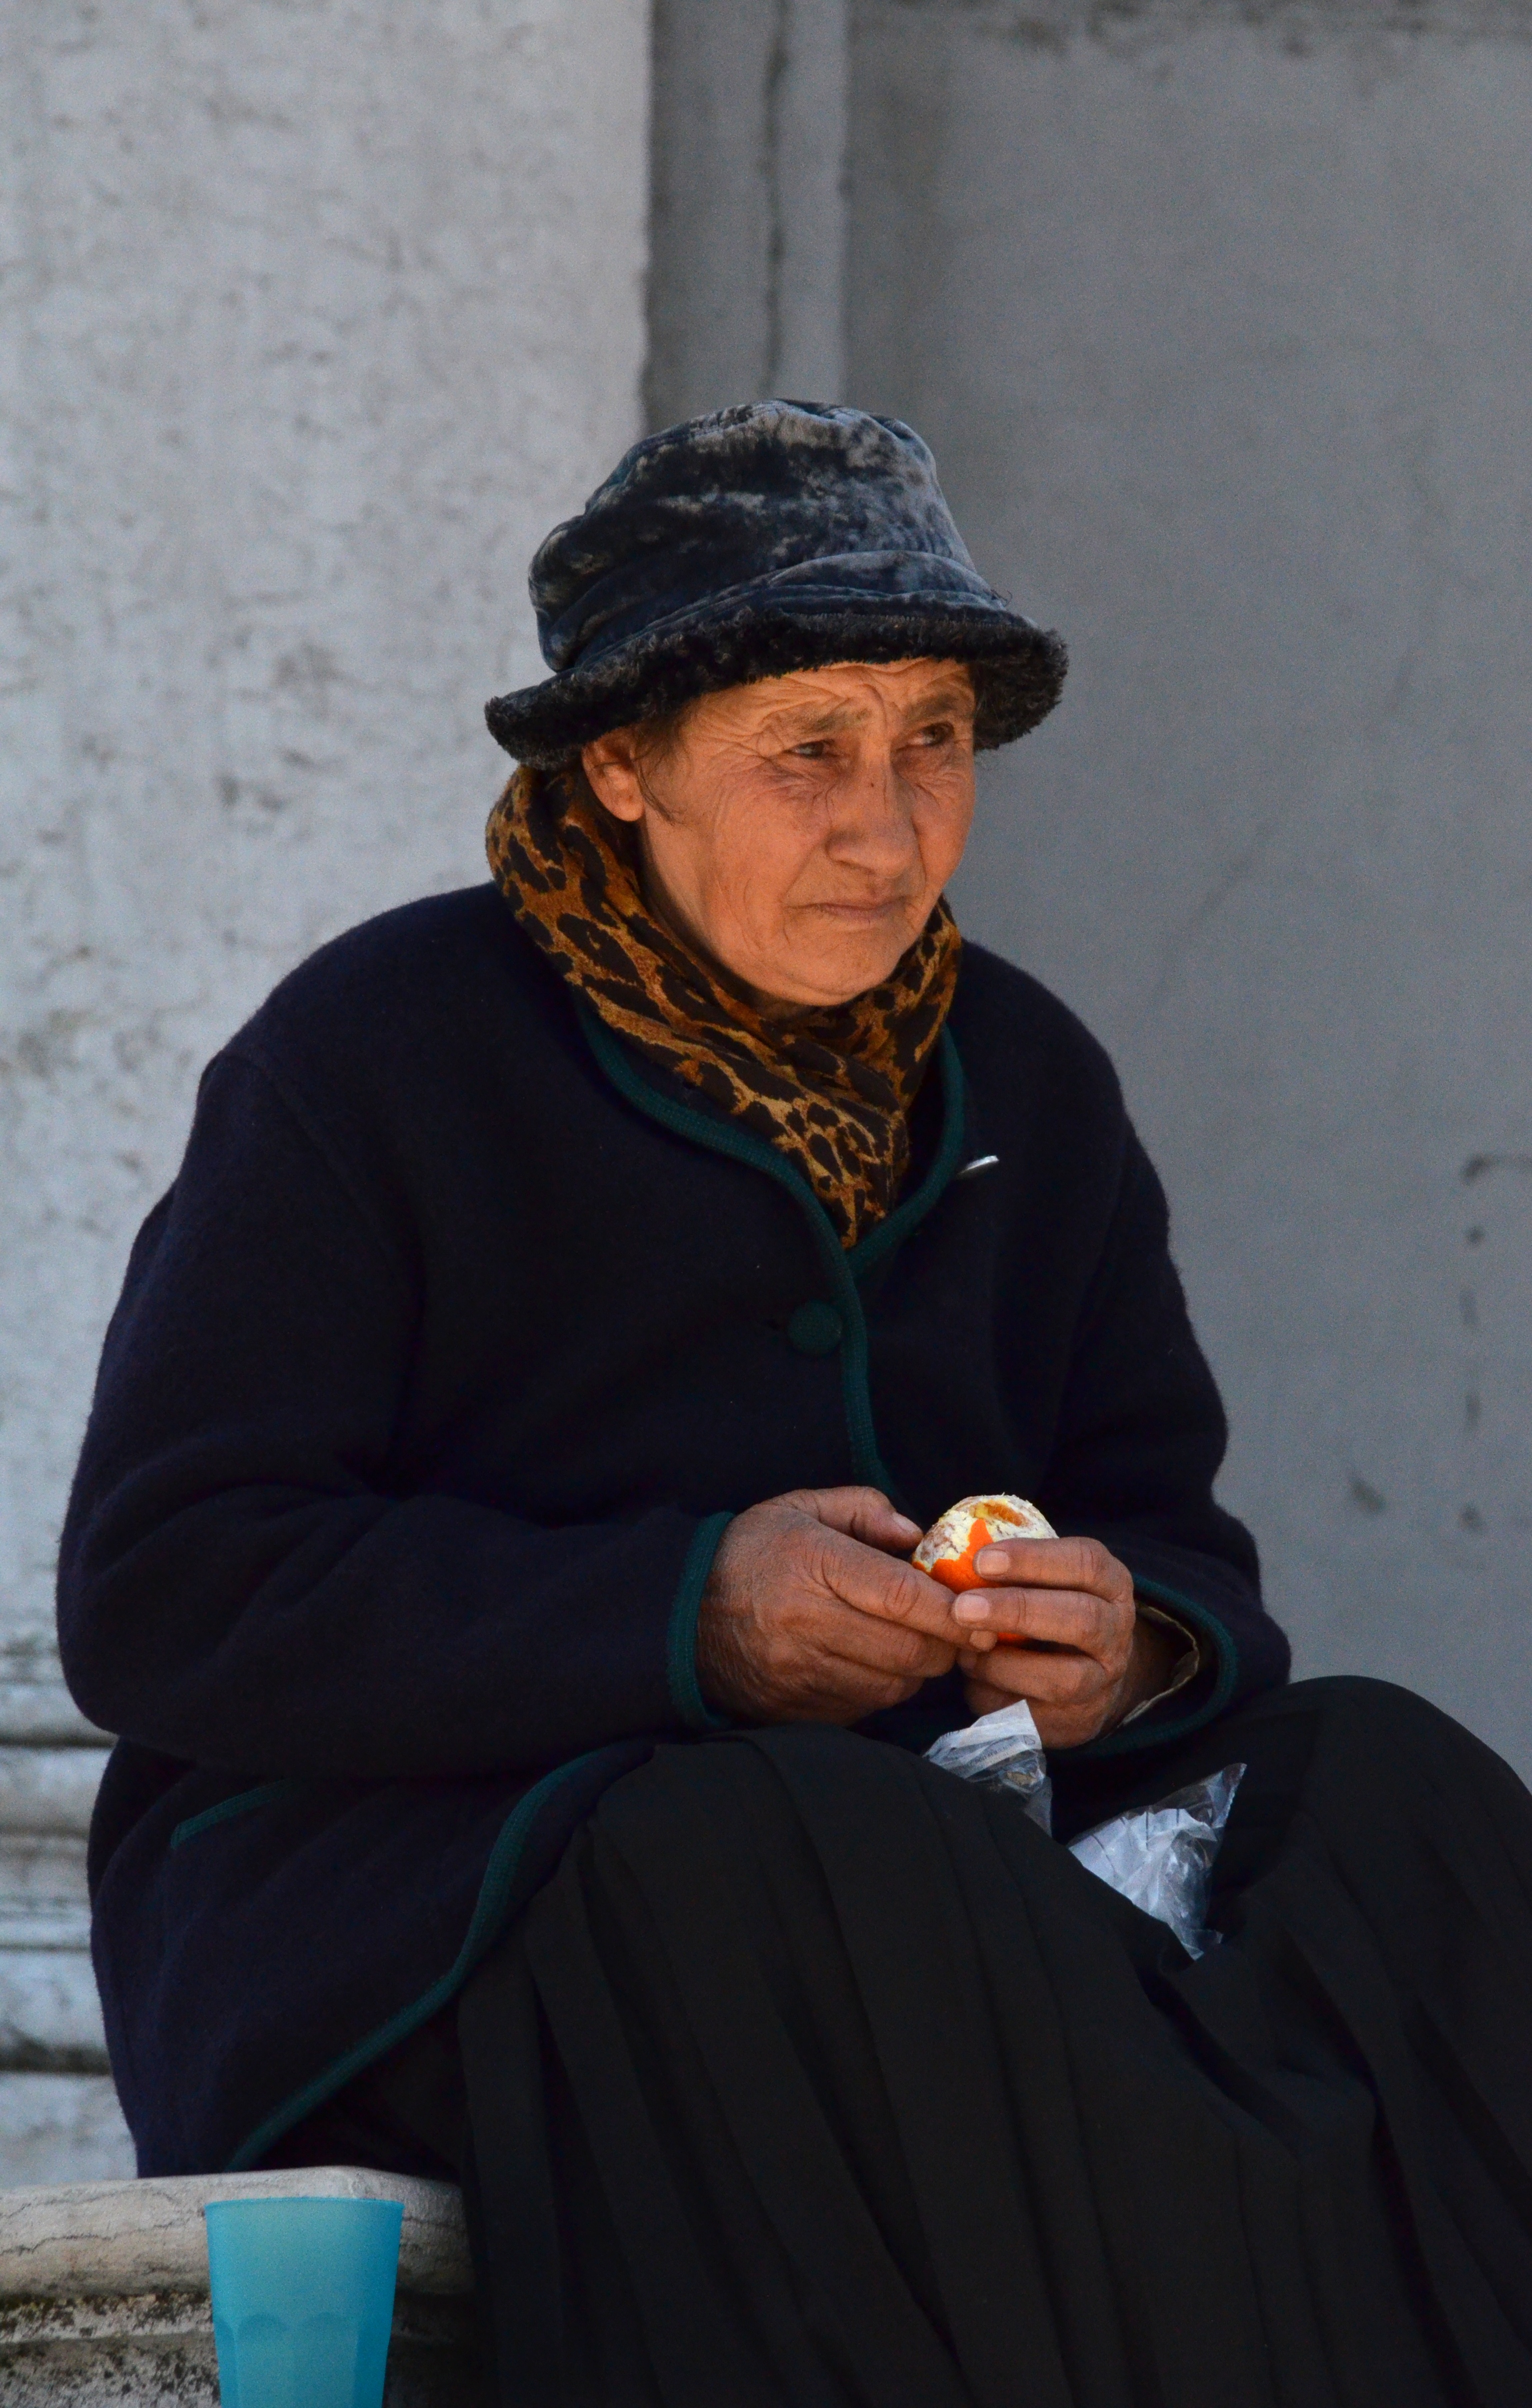
man, person, people, woman, fruit, old, food, hat, black, elderly